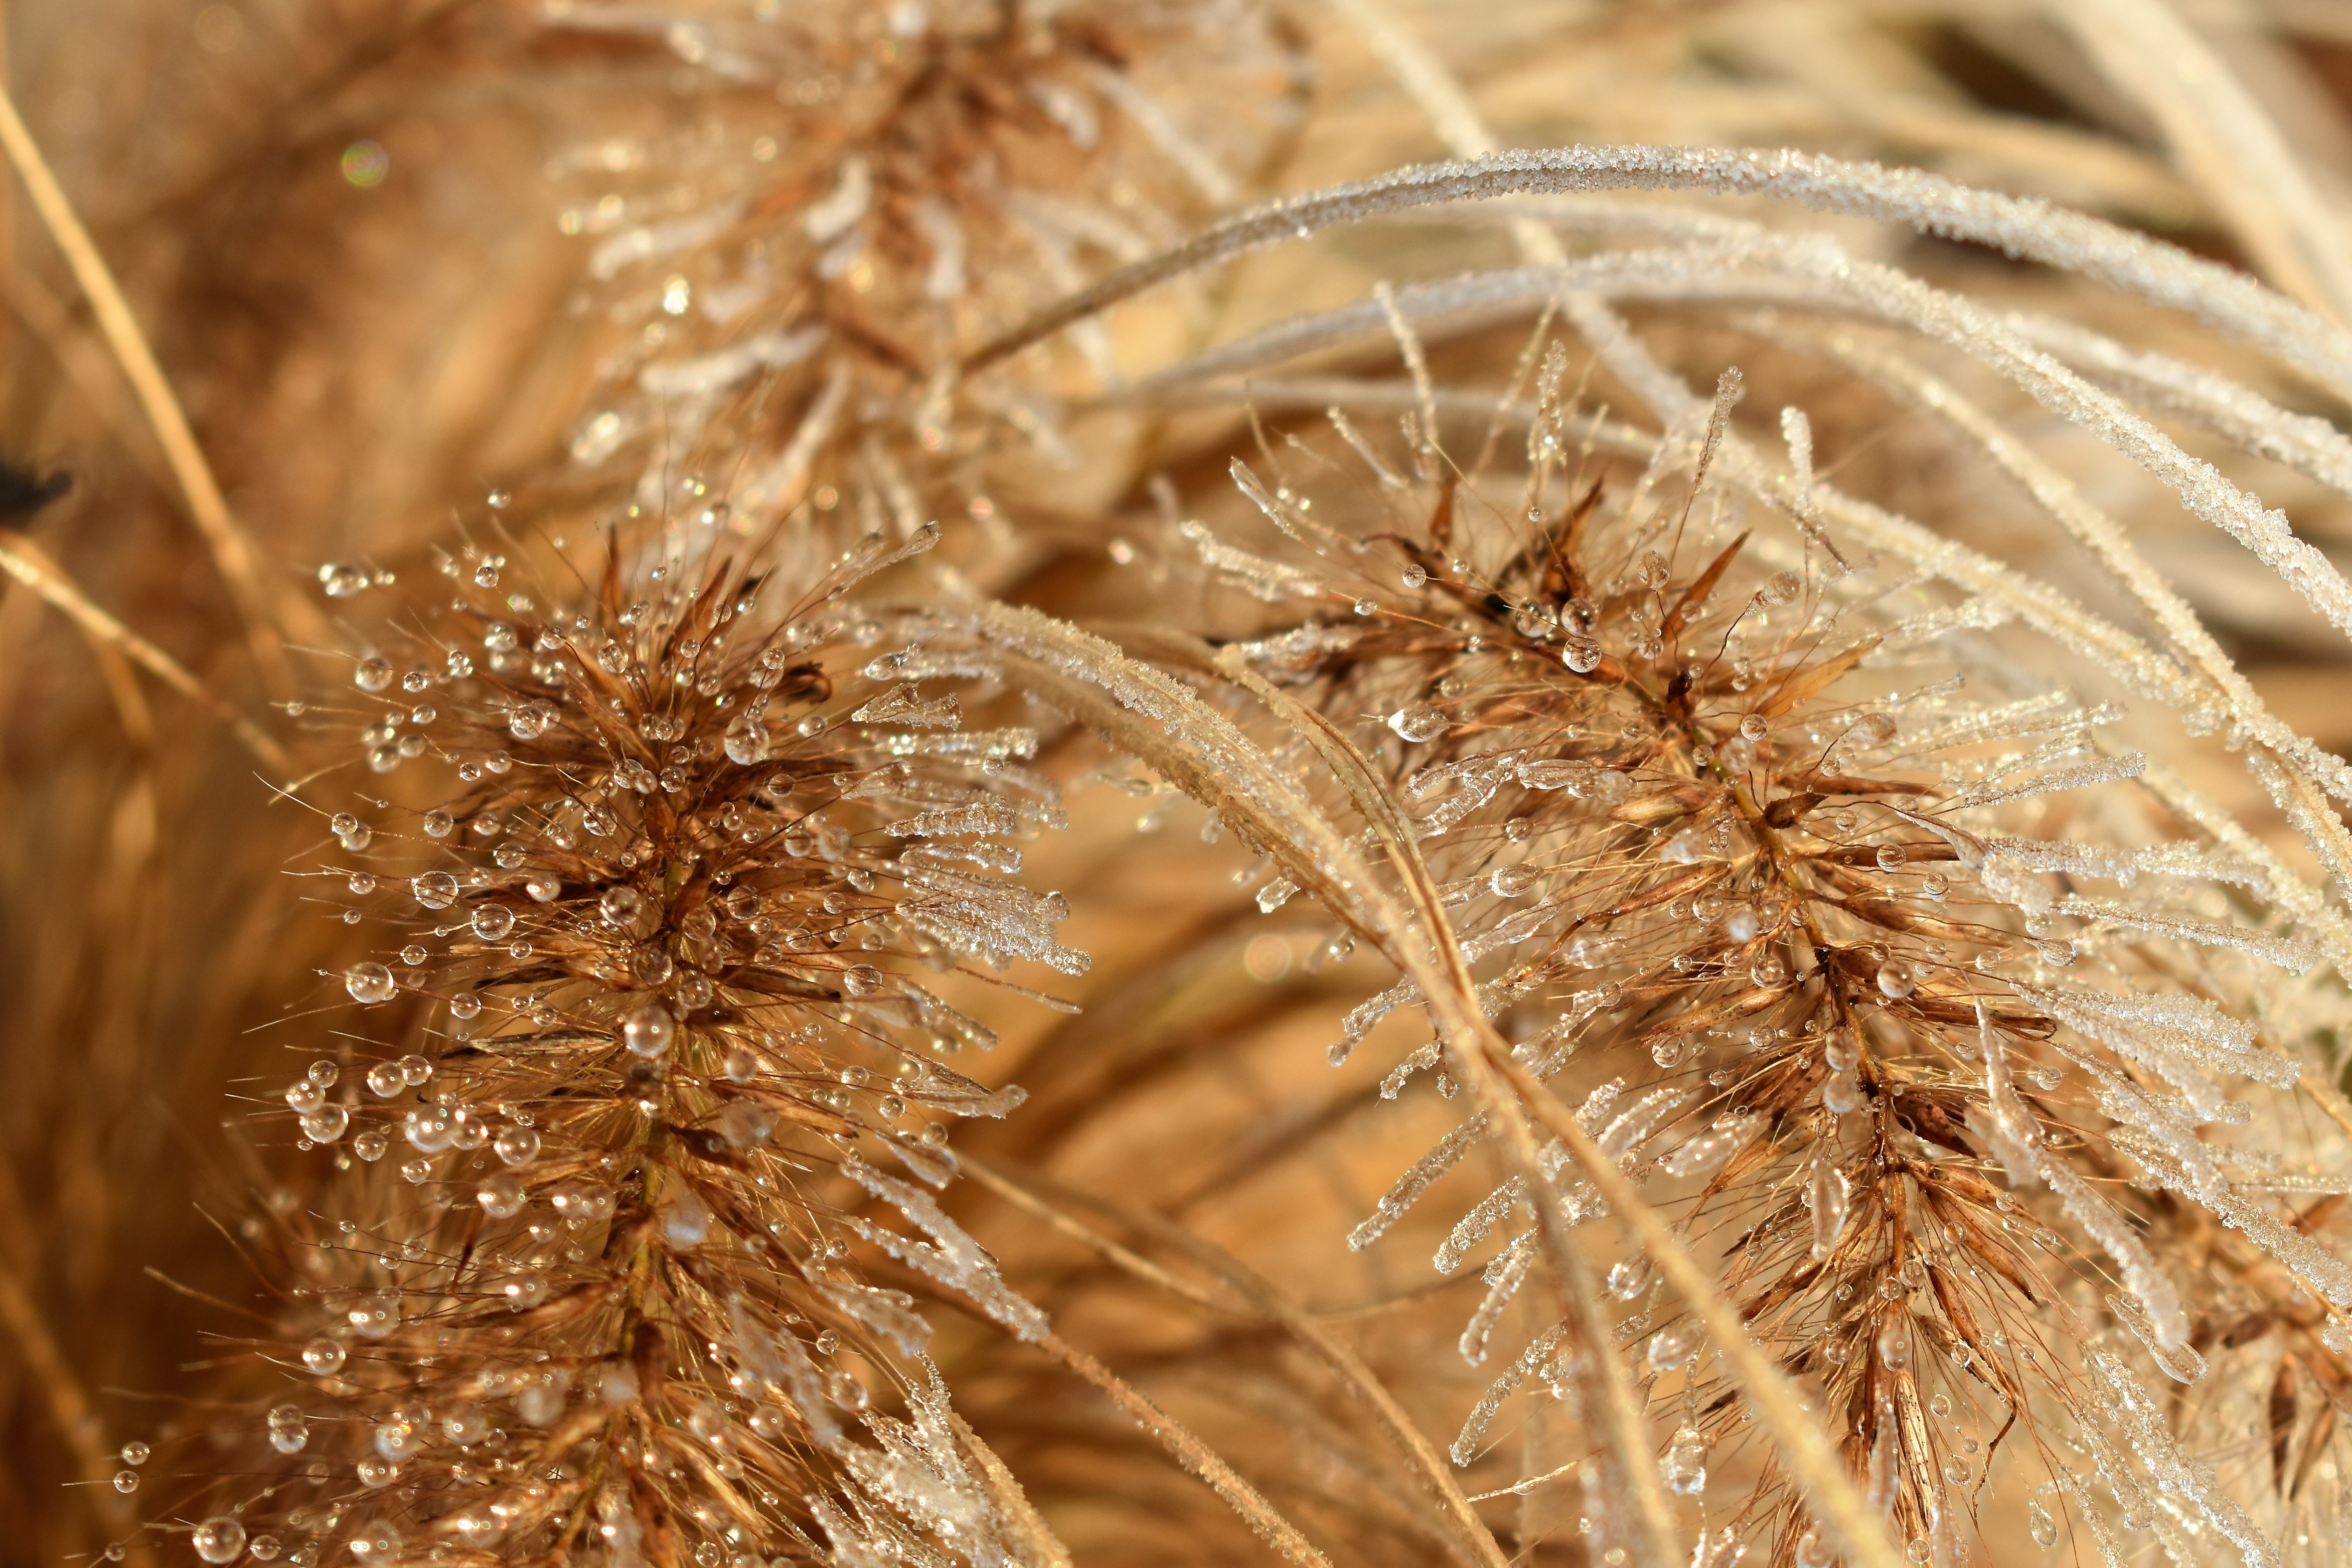
nature, grass, branch, cold, plant, field, wheat, leaf, frost, dry, ice, food, green, produce, crop, autumn, soil, frozen, agriculture, close, drip, twig, close up, leaves, dewdrop, iced, rye, frosty, hoarfrost, winter impressions, macro photography, eiskristalle, crystals, flowering plant, grass family, plant stem, land plant